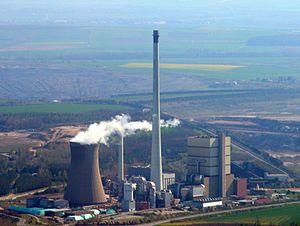
La centrale thermique de Buschhaus est une centrale thermique de Basse-Saxe, en Allemagne.